Snowshoe cat

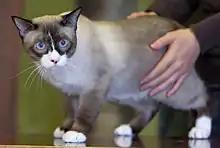
Young cat at a cat show in Finland

In the 1960s, a cat owned by Siamese cat breeder Dorothy Hinds-Daugherty produced a litter of Siamese kittens in Philadelphia, Pennsylvania. Three of the kittens had unique markings, consisting of white points and feet. Intrigued by their looks, she began working to breed cats like them, using seal point Siamese with bicolour American Shorthairs. The offspring of those cats lacked the Siamese points, but by breeding the offspring to Siamese cats, the desired look was accomplished. Hinds-Daugherty named the breed "Snowshoe" because of their white feet. Hinds-Daugherty promoted the Snowshoe at local cats shows, though they were not recognised at the time. Hinds-Daughtery eventually abandoned the Snowshoe breeding program, and it was taken up by Vikki Olander.